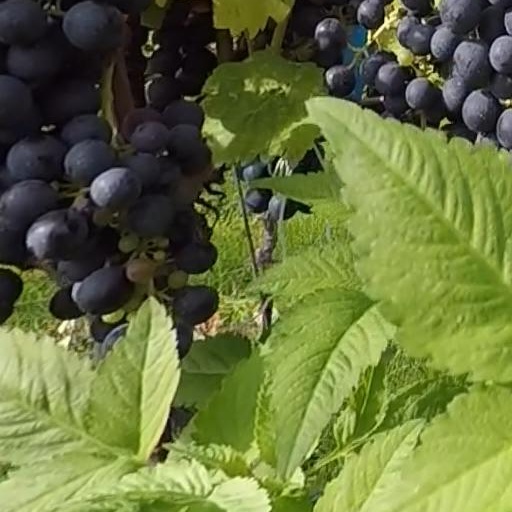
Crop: grape